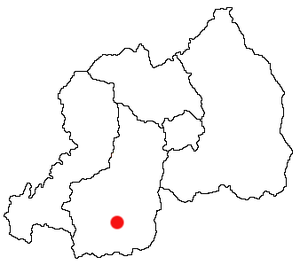
Maraba est un secteur du district de Huye dans la province du Sud du Rwanda, célèbre pour son café.
Le Café de Maraba est un café du commerce équitable produit dans la région de Maraba dans le Sud du Rwanda.